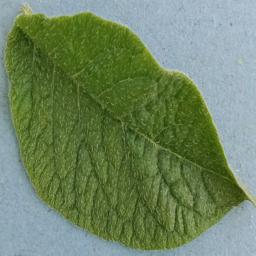
Label: Potato___Healthy